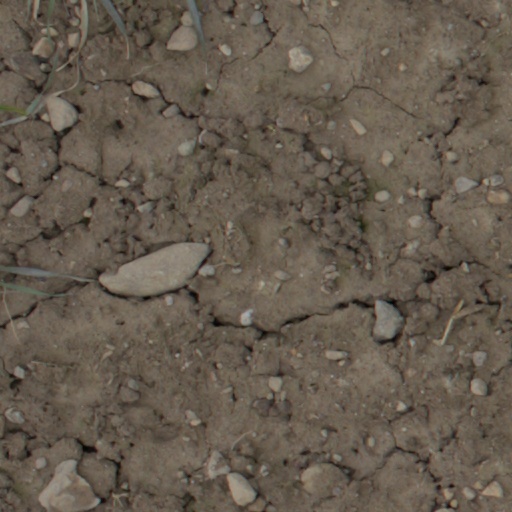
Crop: wheat